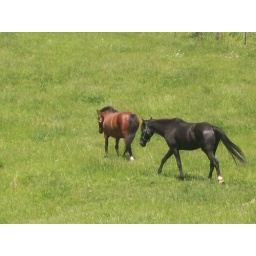
The Black horse in the field is Beauty now. She has come a very long way.